The Icarus Hunt

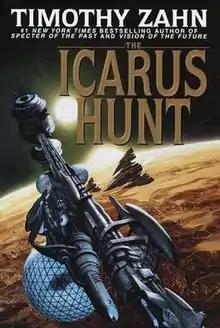

The Icarus Hunt is a science fiction novel by American writer Timothy Zahn. It was first published in hardcover in August 1999, and was released in paperback in July 2000. It is an homage to the thriller novels of Alistair MacLean.